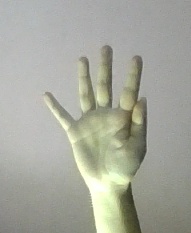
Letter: sheen